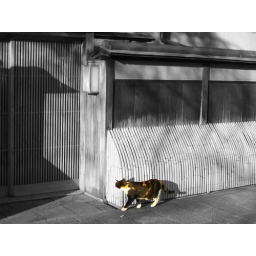
A beautiful street cat in Gion, Japan